Oussama Haddadi

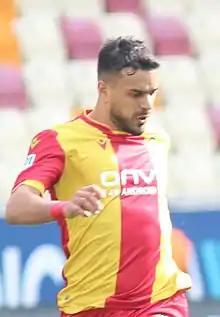
Haddadi in 2022

Oussama Haddadi (born 28 January 1992) is a Tunisian professional footballer who plays as a left-back for Dibba Al-Hisn and the Tunisia national team.